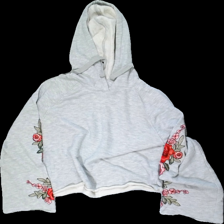
View: front
Type: Hoodie
Category: Ladies
Brand: Junkyard
Colors: Grey
Material: 100% cotton
Pattern: Embroidered
Cut: Cropped
Size: M
Season: All
Price range: <50
Recommended usage: Export